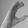
ASL letter: C